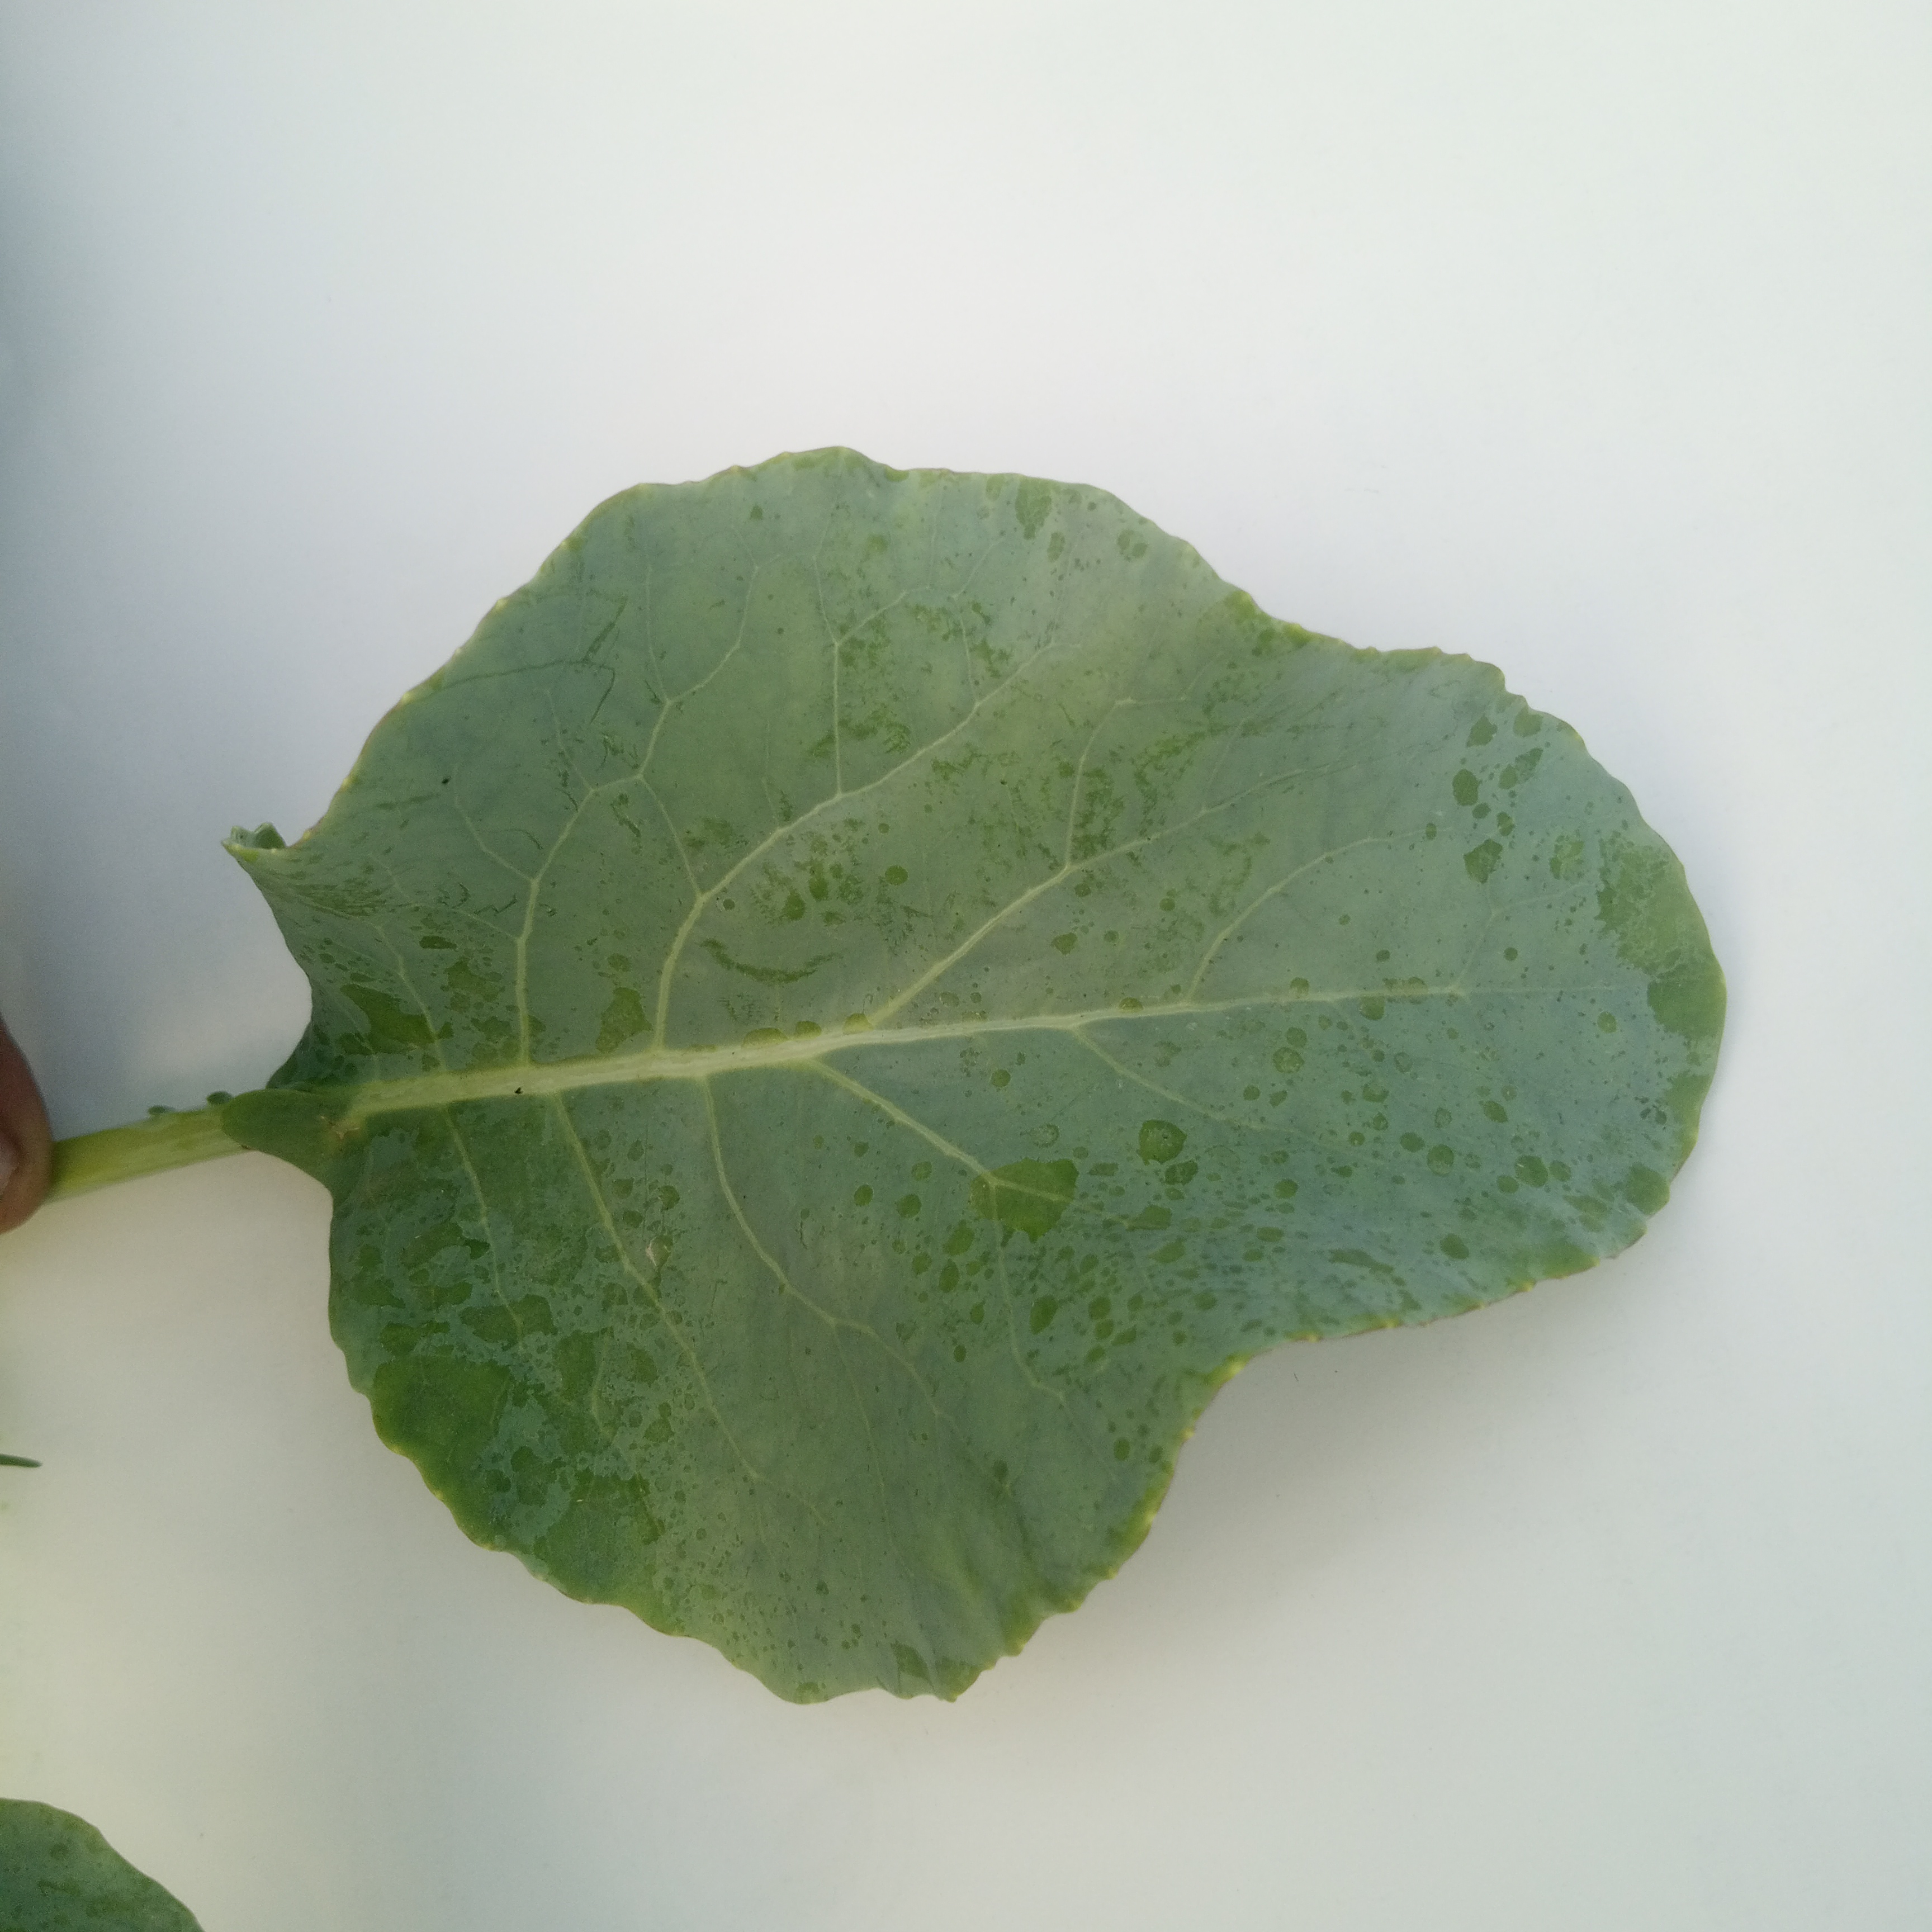
Label: Healthy